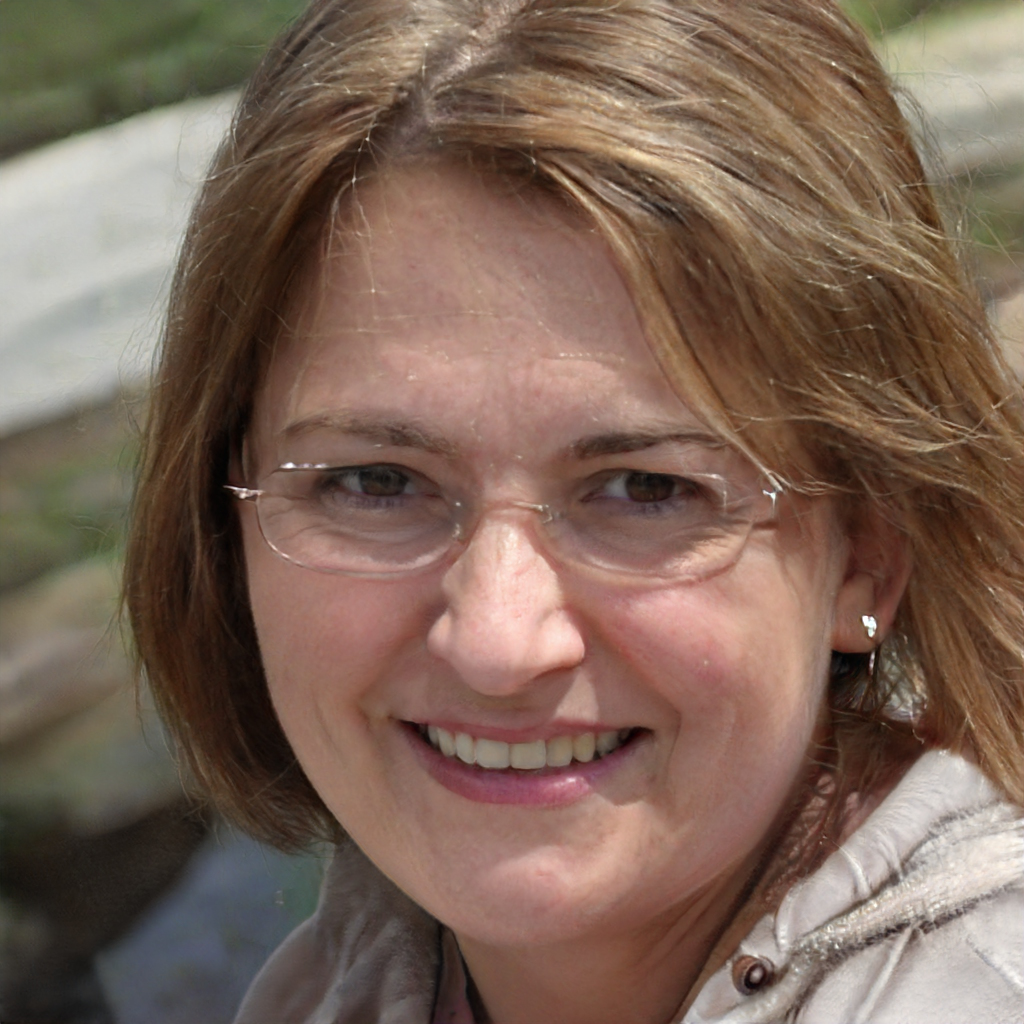
Gender: Female